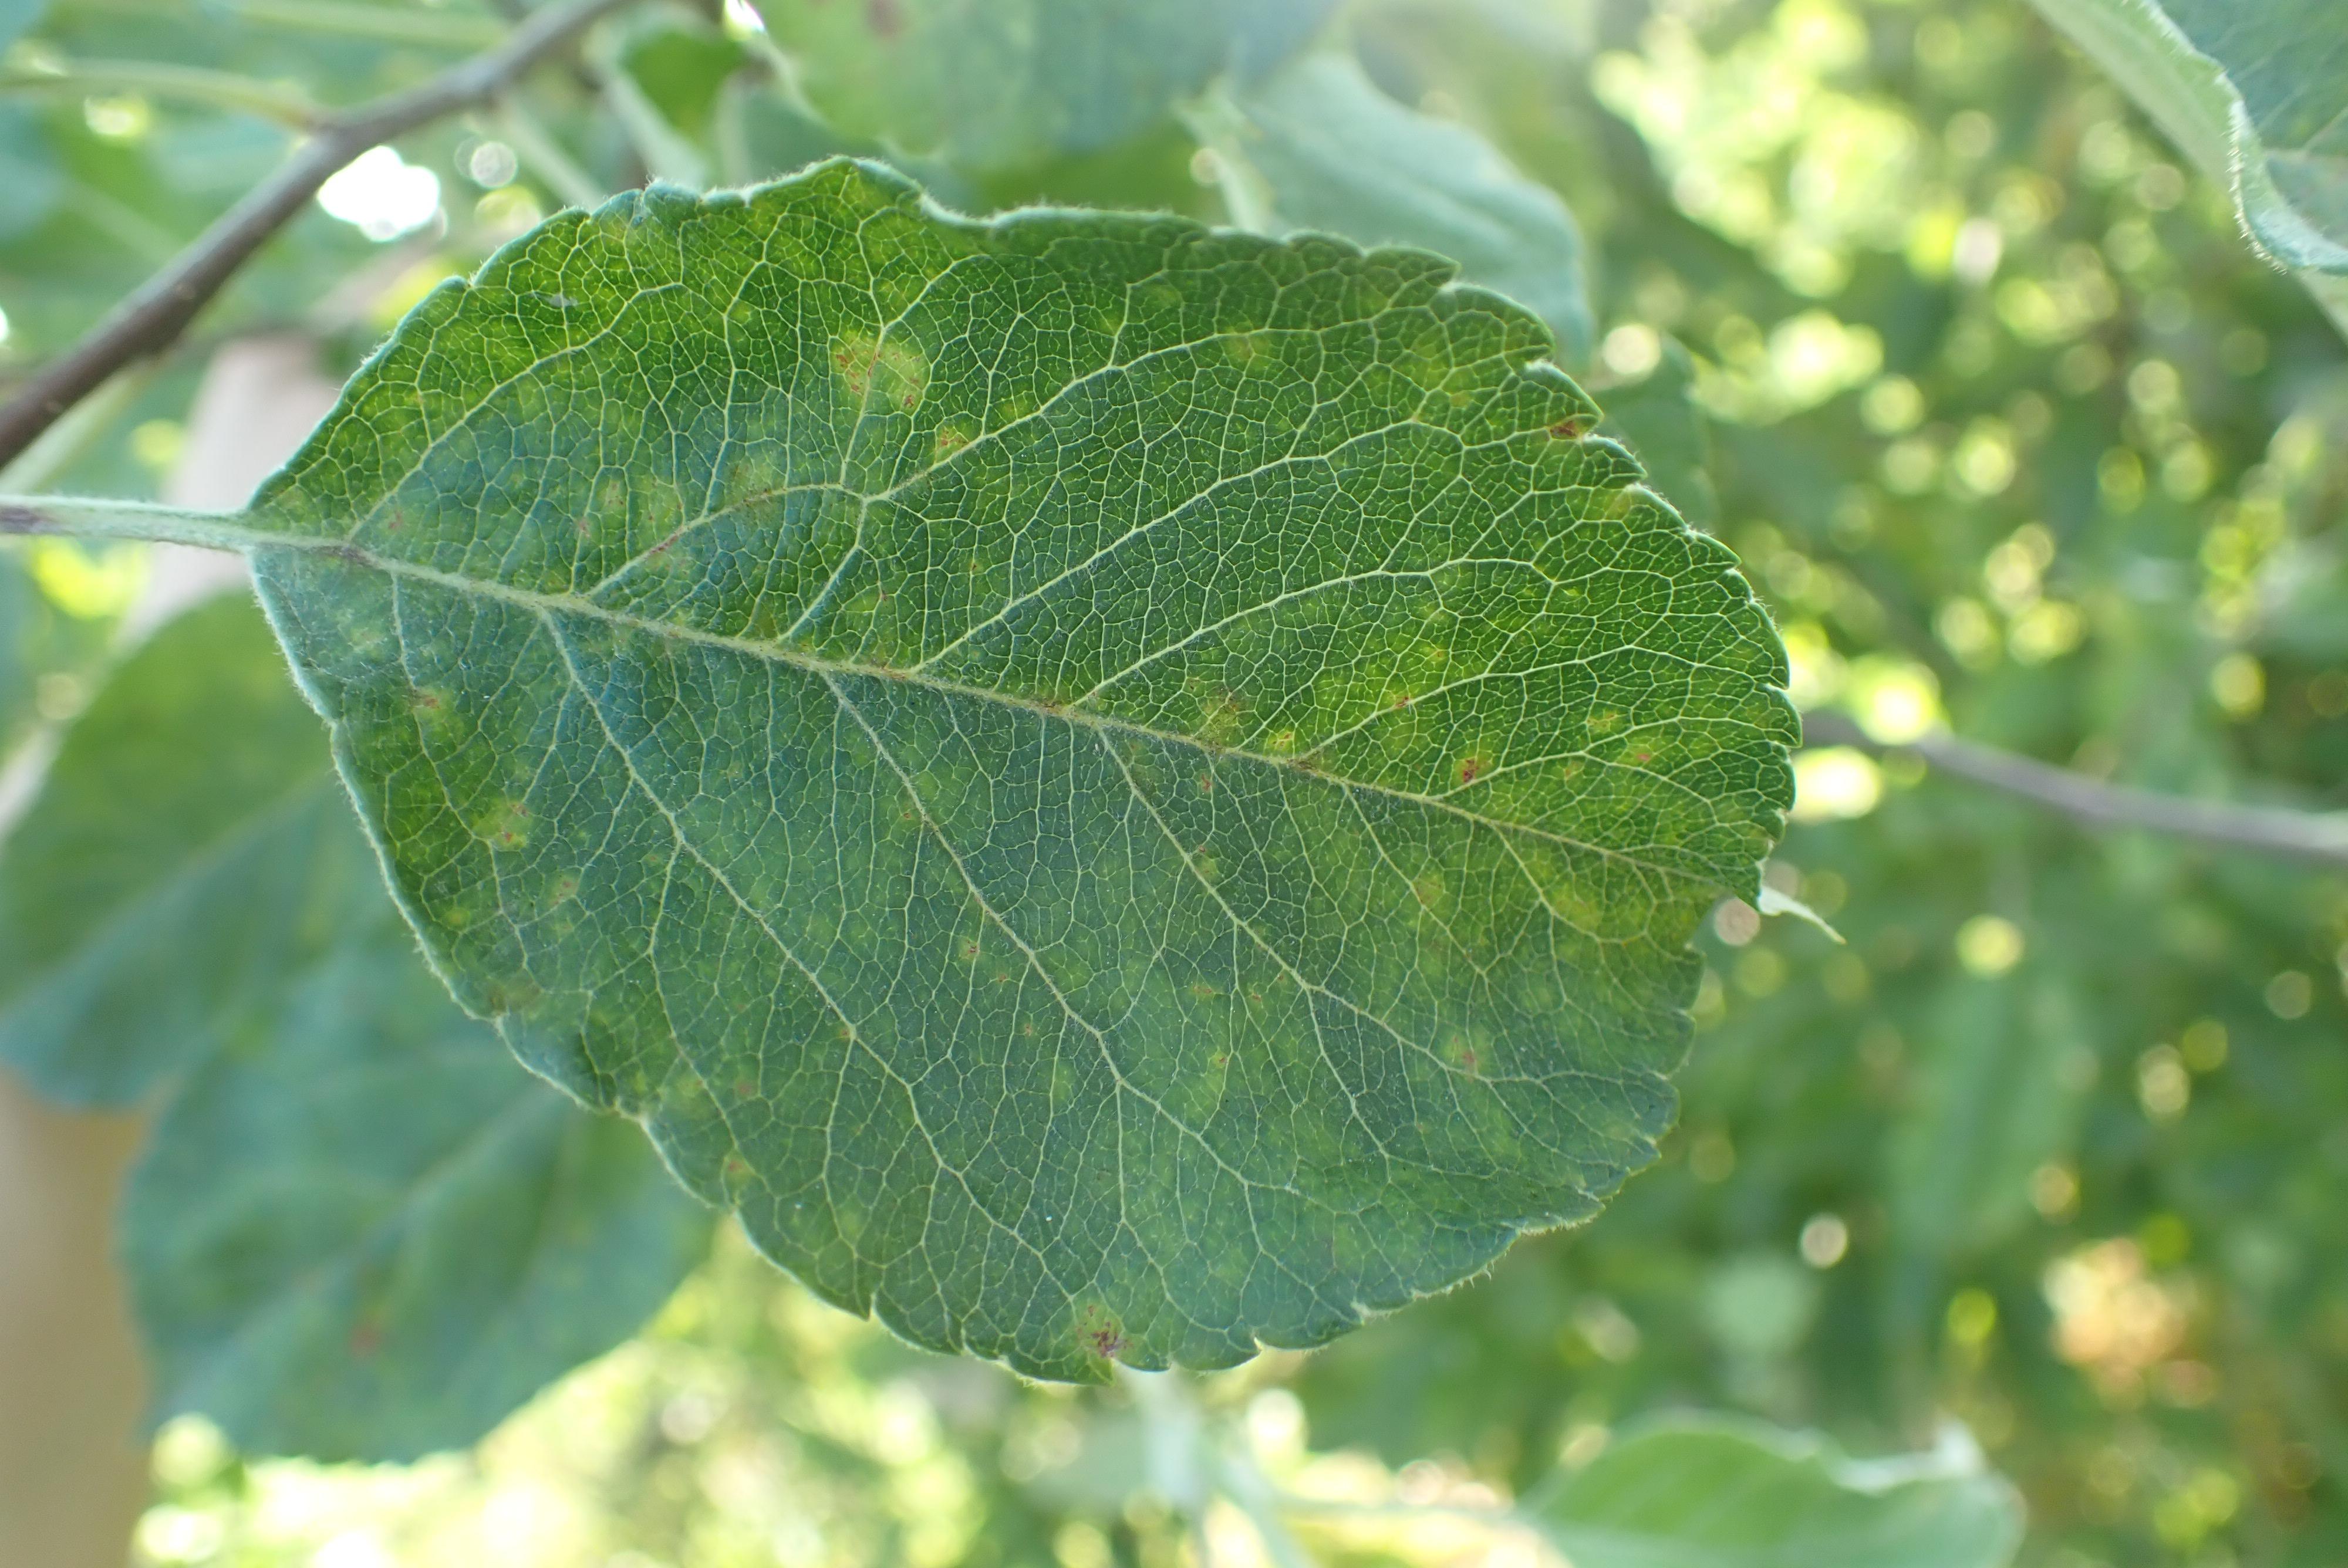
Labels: scab